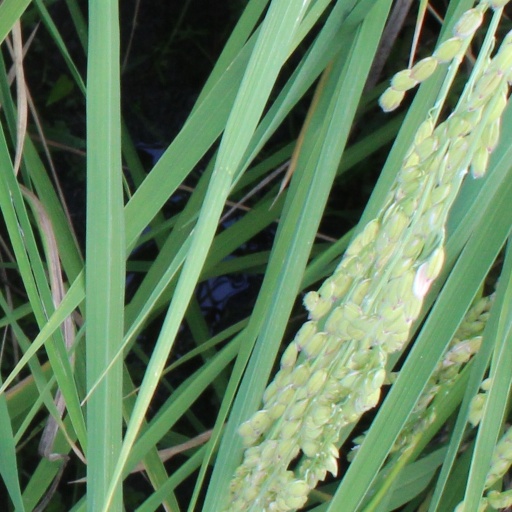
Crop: rice